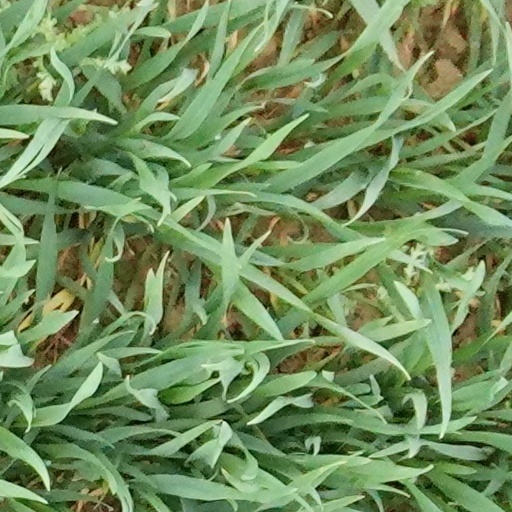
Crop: wheat